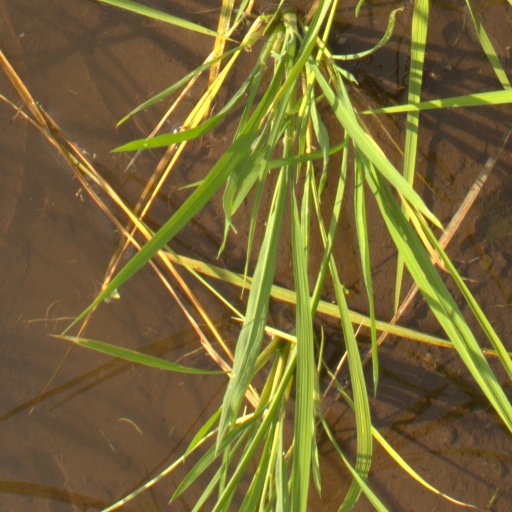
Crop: rice